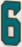
Number: 6